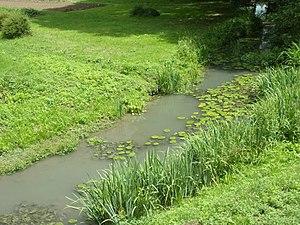
Le ruisseau de Saint-Martin à Nouans-les-Fontaines
Nouans-les-Fontaines est une commune française du département d'Indre-et-Loire, dans la région Centre-Val de Loire.